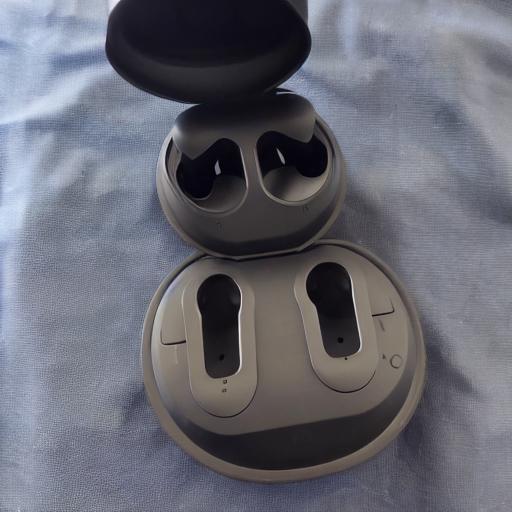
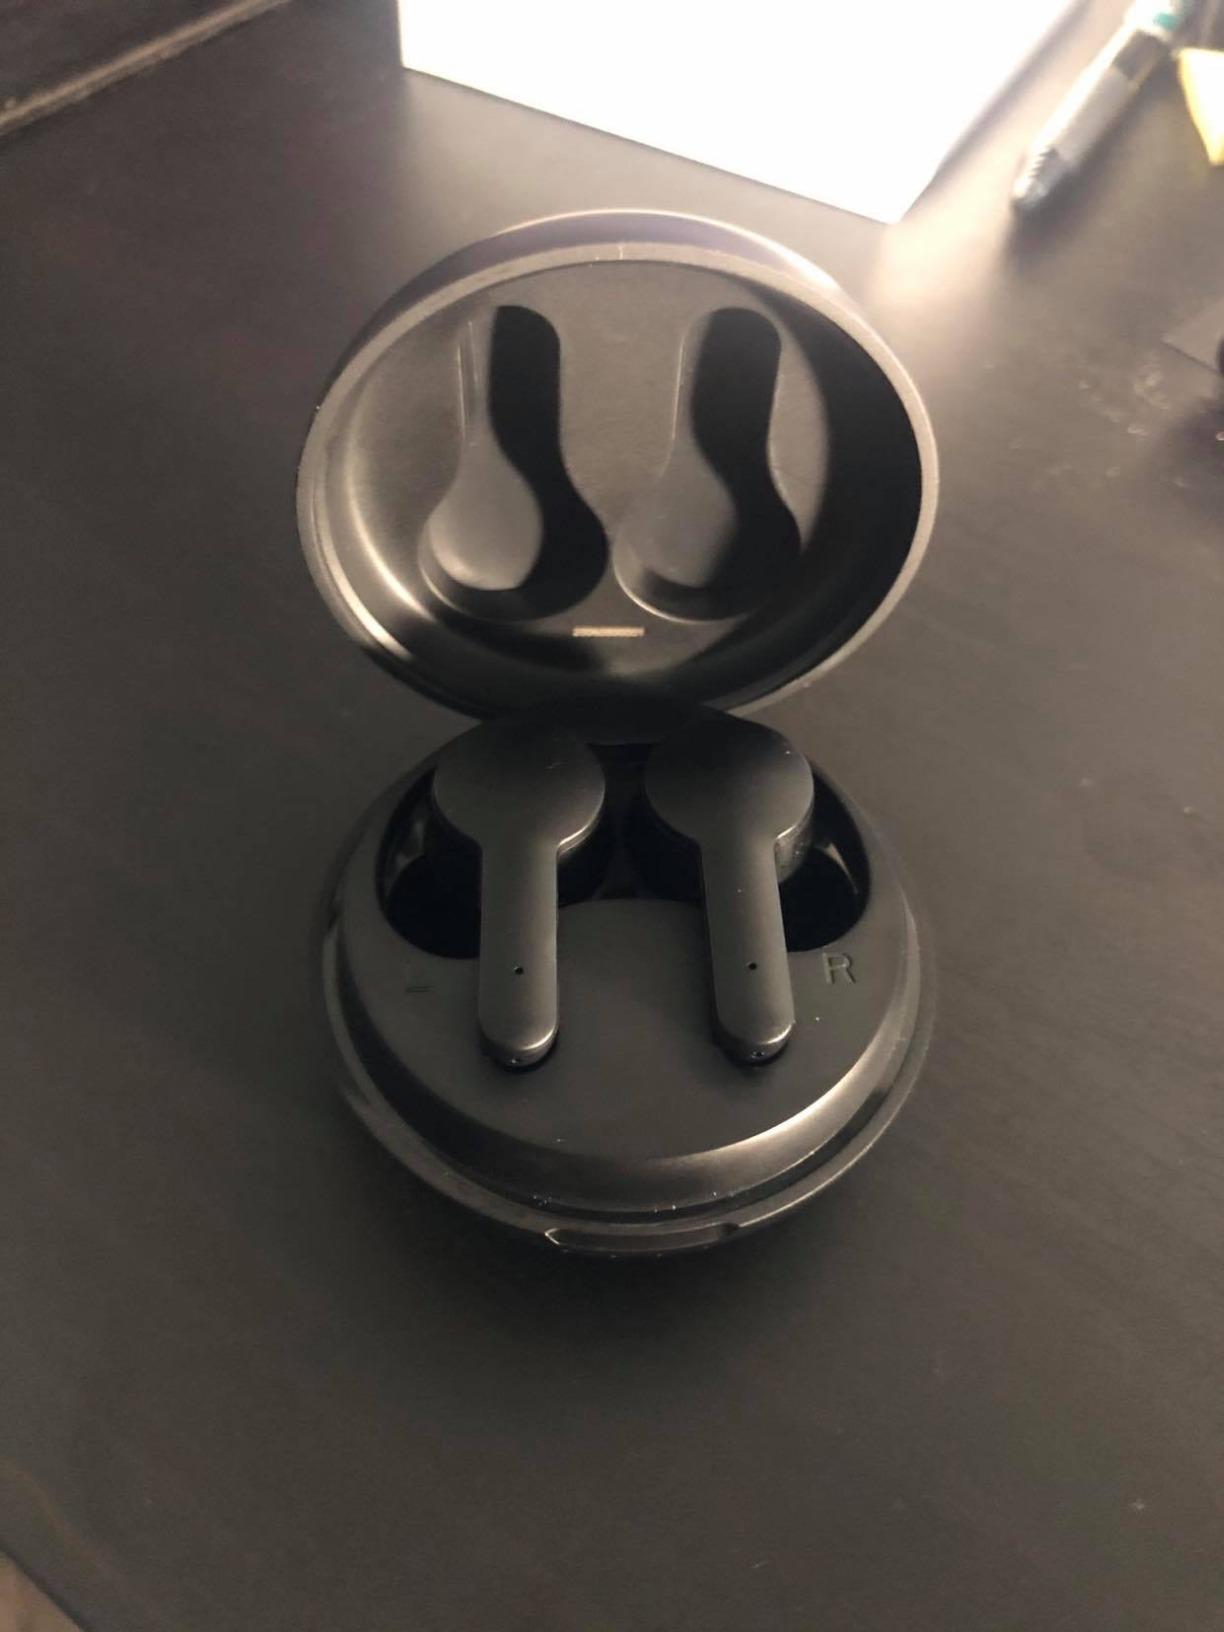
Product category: earbuds
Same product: no